Xseed Games

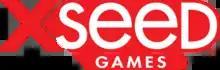
Former logo and current third-party brand

In 2007, AQ Interactive, Inc. announced the acquisition of Xseed Games, with share transfer before June. The deal was signed on April 24, and the share transfer was completed on June 26.